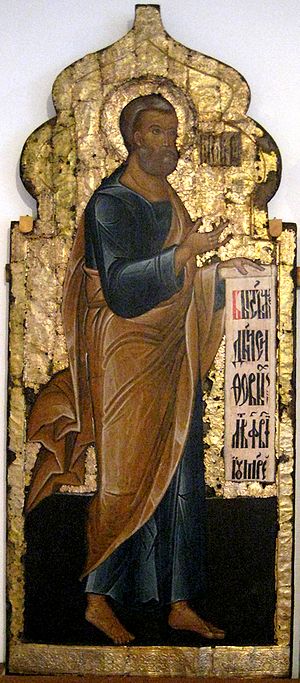
Set (bibelsk person)
Afbildning af Seth på ikon i kloster i Vologda.
Set er i Jødedommen, Kristendommen, Mandeismen og Islam, den tredje søn af Adam og Eva og bror til Kain og Abel, der var de eneste af Adam og Evas børn, der nævnes i Tanakh. Ifølge Første Mosebog 4:25 blev Set født efter drabet på Abel, og Eva mente, at Gud havde udpeget ham som en erstatning for Abel.